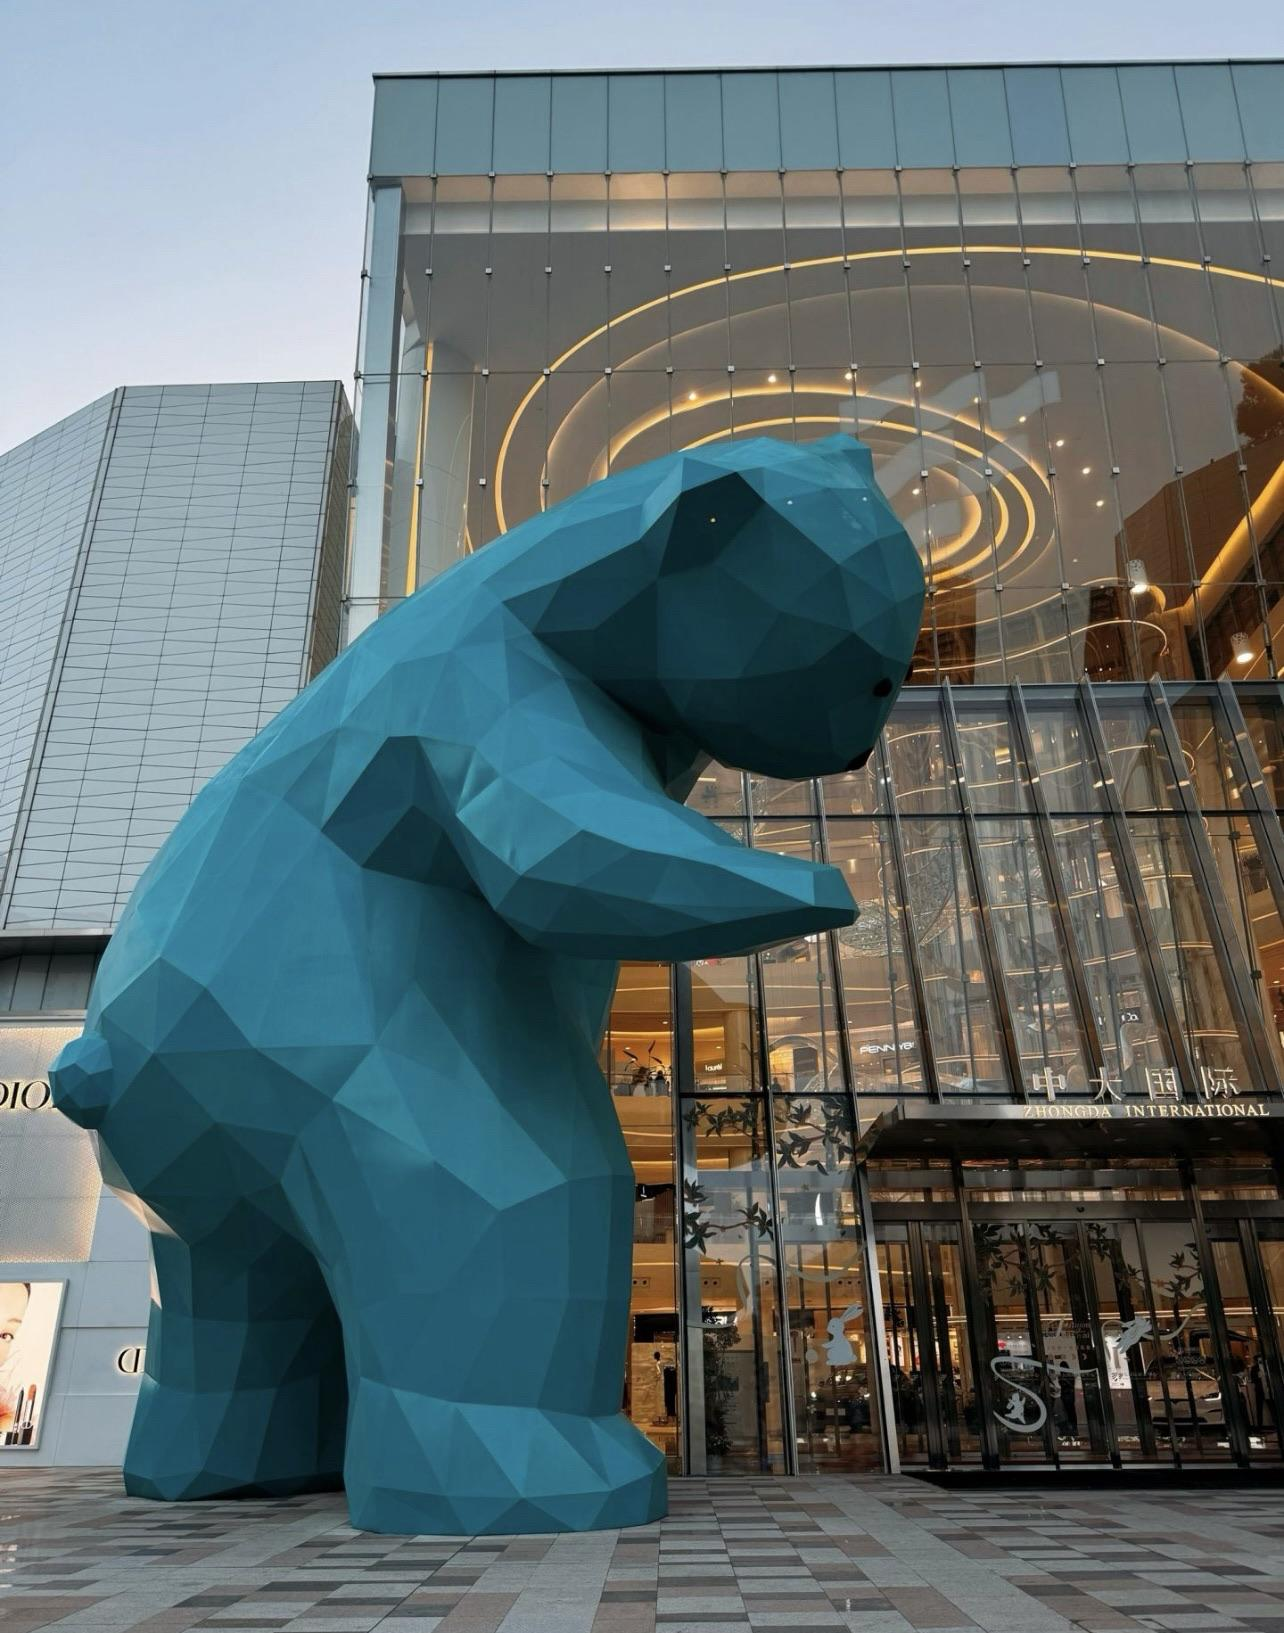
地标名称：中大国际商业中心
所在城市：西安市·雁塔区